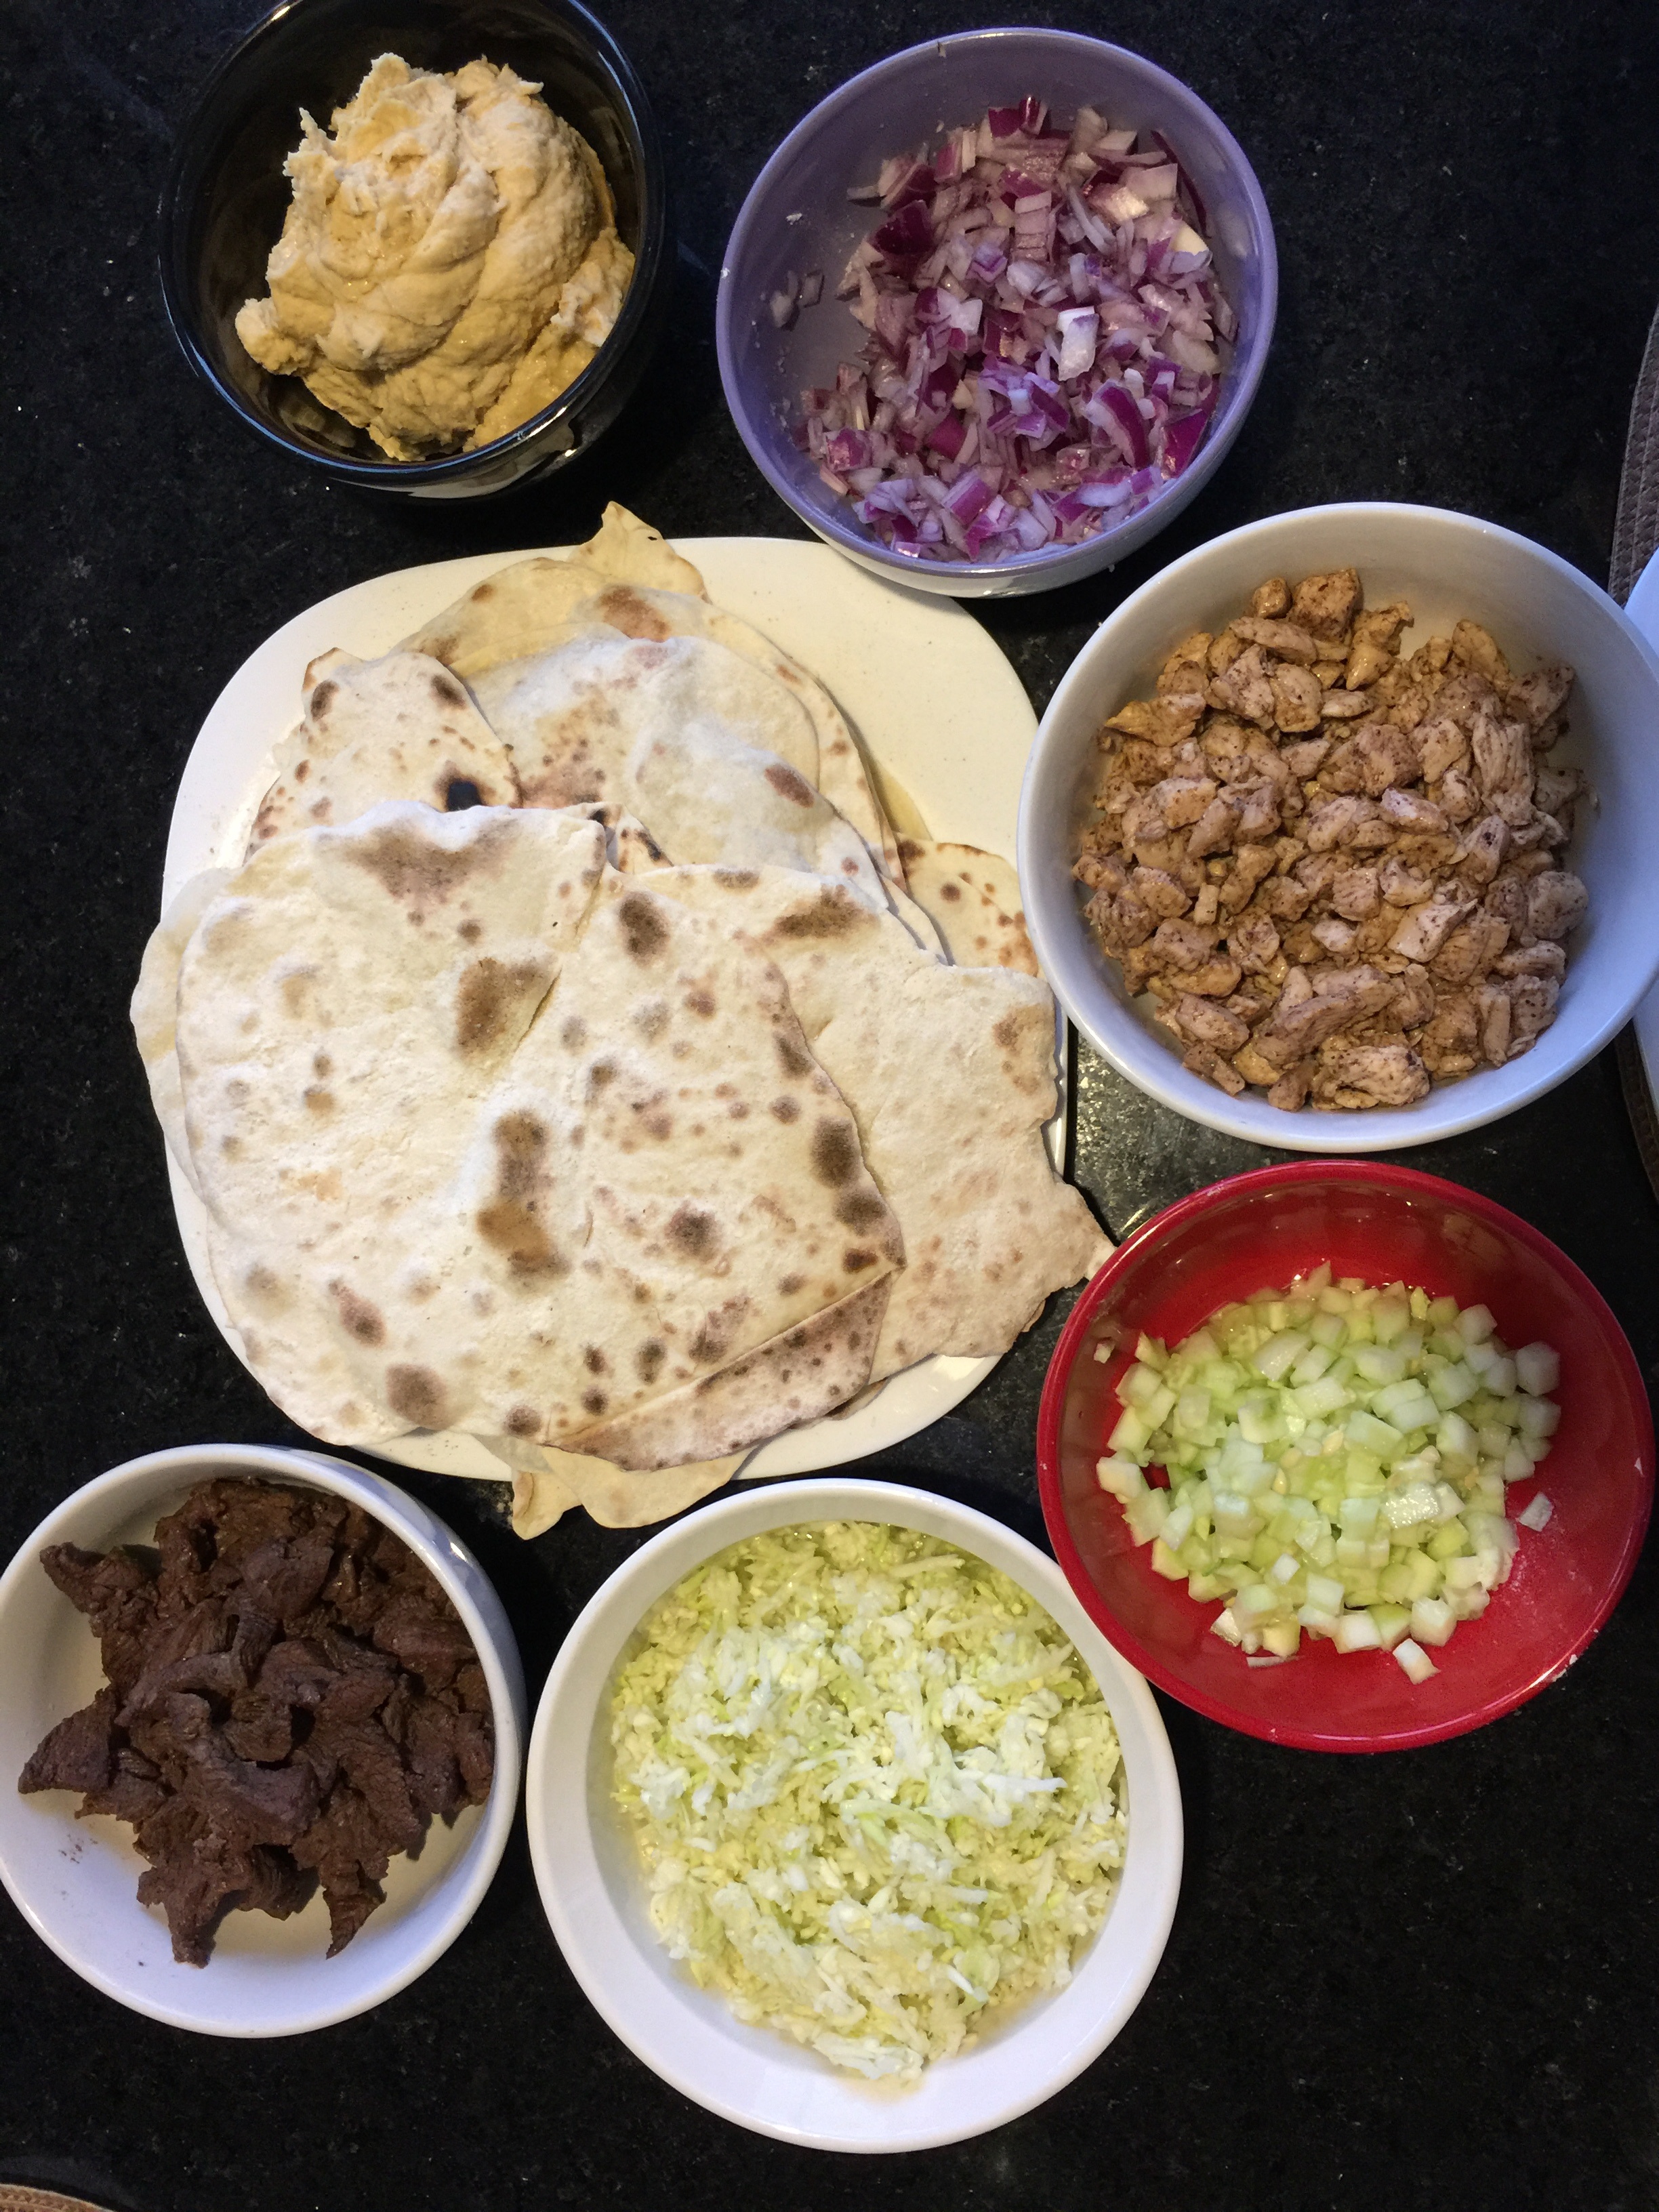
dish, meal, food, produce, breakfast, cuisine, curry, indian cuisine